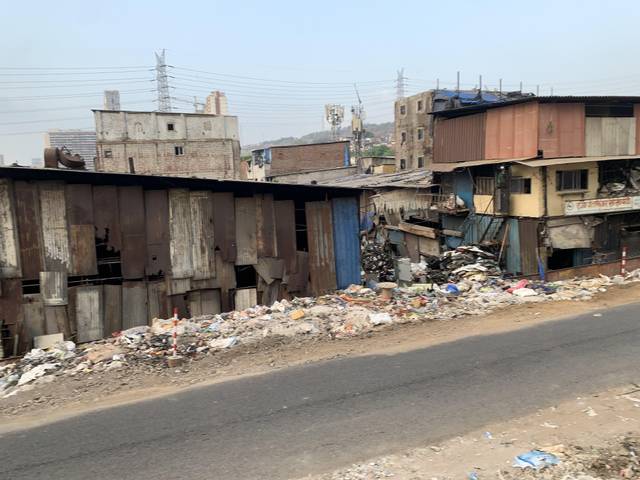
Region: India
Coordinates: 19.165, 72.934